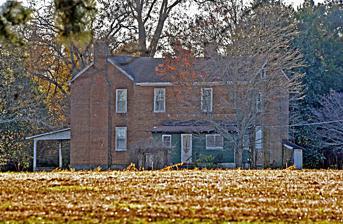
Building: Ford–Countess House
Country: United States of America
Year built: 1820
Historic house in Alabama, United States United States historic place Hezekiah Ford House U.S. National Register of Historic Places Alabama Register of Landmarks and Heritage The house in May 2008 Show map of Alabama Show map of the United States Location 920 Countess Rd., Huntsville, Alabama Coordinates 34°49′13″N 86°32′56″W / 34.82028°N 86.54889°W / 34.82028; -86.54889 Built c.1820 ( 1820 ) Architectural style I-House, Federal NRHP reference No. 14000318 Significant dates Added to NRHP June 13, 2014 Designated ARLH October 31, 2013 The Ford–Countess House (also known as the Hezekiah Ford House ) is a historic residence near Huntsville in Madison County, Alabama .  Hezekiah Ford came to Madison County from Cumberland County, Virginia , in 1813, and began purchasing land on which to build a cotton plantation .  He acquired the land on which the house stands in 1820, and built the two-story, brick I-house soon after.  Ford died in 1839, and the land was owned by his wife, Nancy, until her death in 1844.  Hezekiah's brother, John, then assumed ownership, and the plantation stayed in his family until 1904.  It reached a peak of 280 acres (113 ha), and the family owned 69 slaves in 1860.  James W. Burcum owned the property from 1904 until 1911, when it was sold to Stephen H. Countess of Tuscaloosa .  The Countess family still owns and farms the land, although the house has not been occupied since 1995. The plantation house is a two-story, brick I-house with Federal details.  A one-room wing off the northeast rear of the house was enlarged circa 1845 with the addition of a second room and second story.  The main block has a gable roof with chimneys in each gable end.  The front façade has a full-width, shed roof supported square posts with Victorian brackets which originally covered a porch; a small side stair and platform in front of the twin front doors currently occupy the space.  Most of the windows on the house are two-over-two sash windows , although the first floor façade originally had twelve-over-twelve windows.  The main block interior consists of two rooms on each floor, with Federal fireplace mantels in each room.  The rear ell is also divided into two rooms on each floor, although a stair hall has been partitioned off from the southern room on the second floor. The house was listed on the National Register of Historic Places in 2014. References Wikimedia Commons has media related to Ford-Countess House .